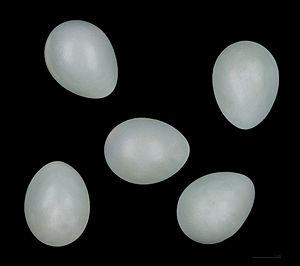
L’Étourneau sansonnet est une espèce de passereaux de la famille des sturnidés, originaire de la plus grande partie de l'Eurasie, mais qui a été introduite dans tous les continents excepté l’Antarctique.